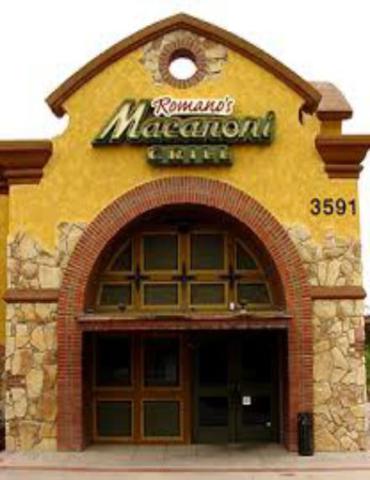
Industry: Food